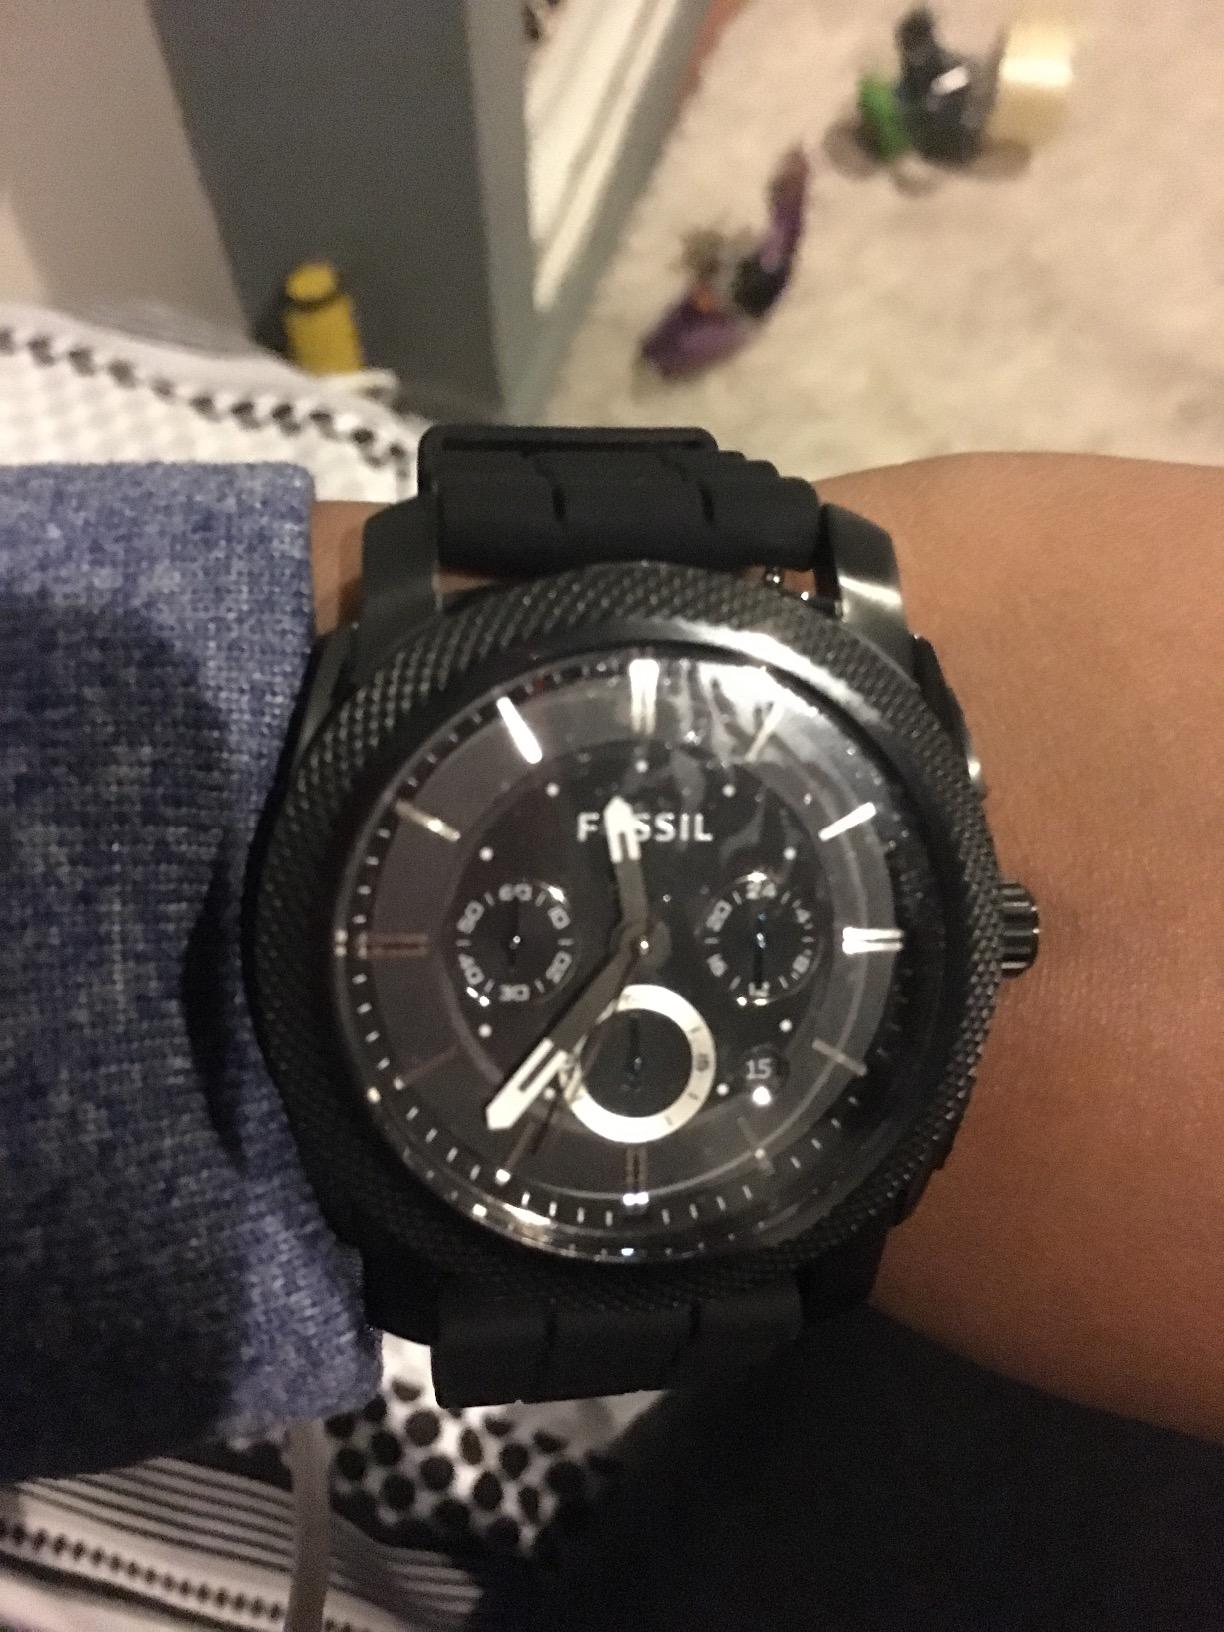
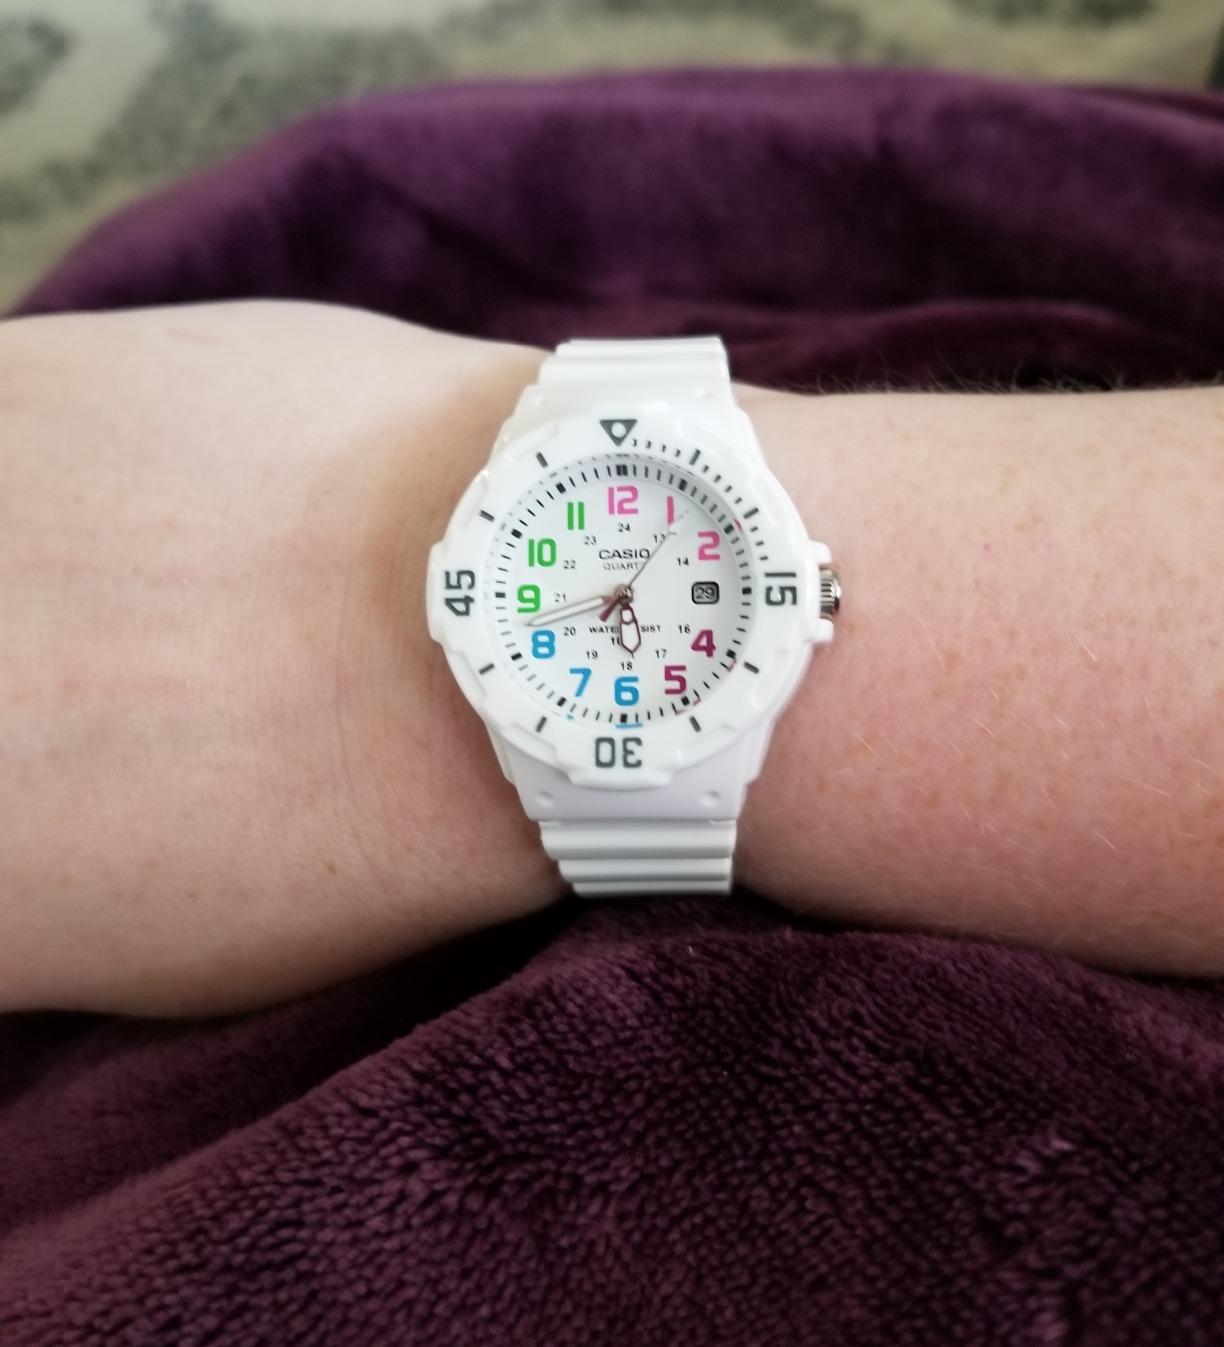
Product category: accessories_watch
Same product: no